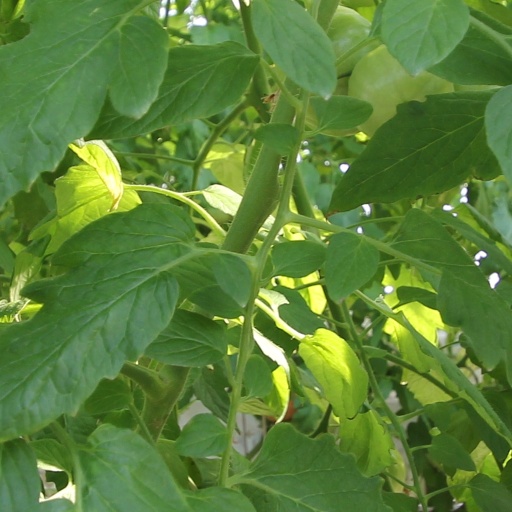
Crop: tomato